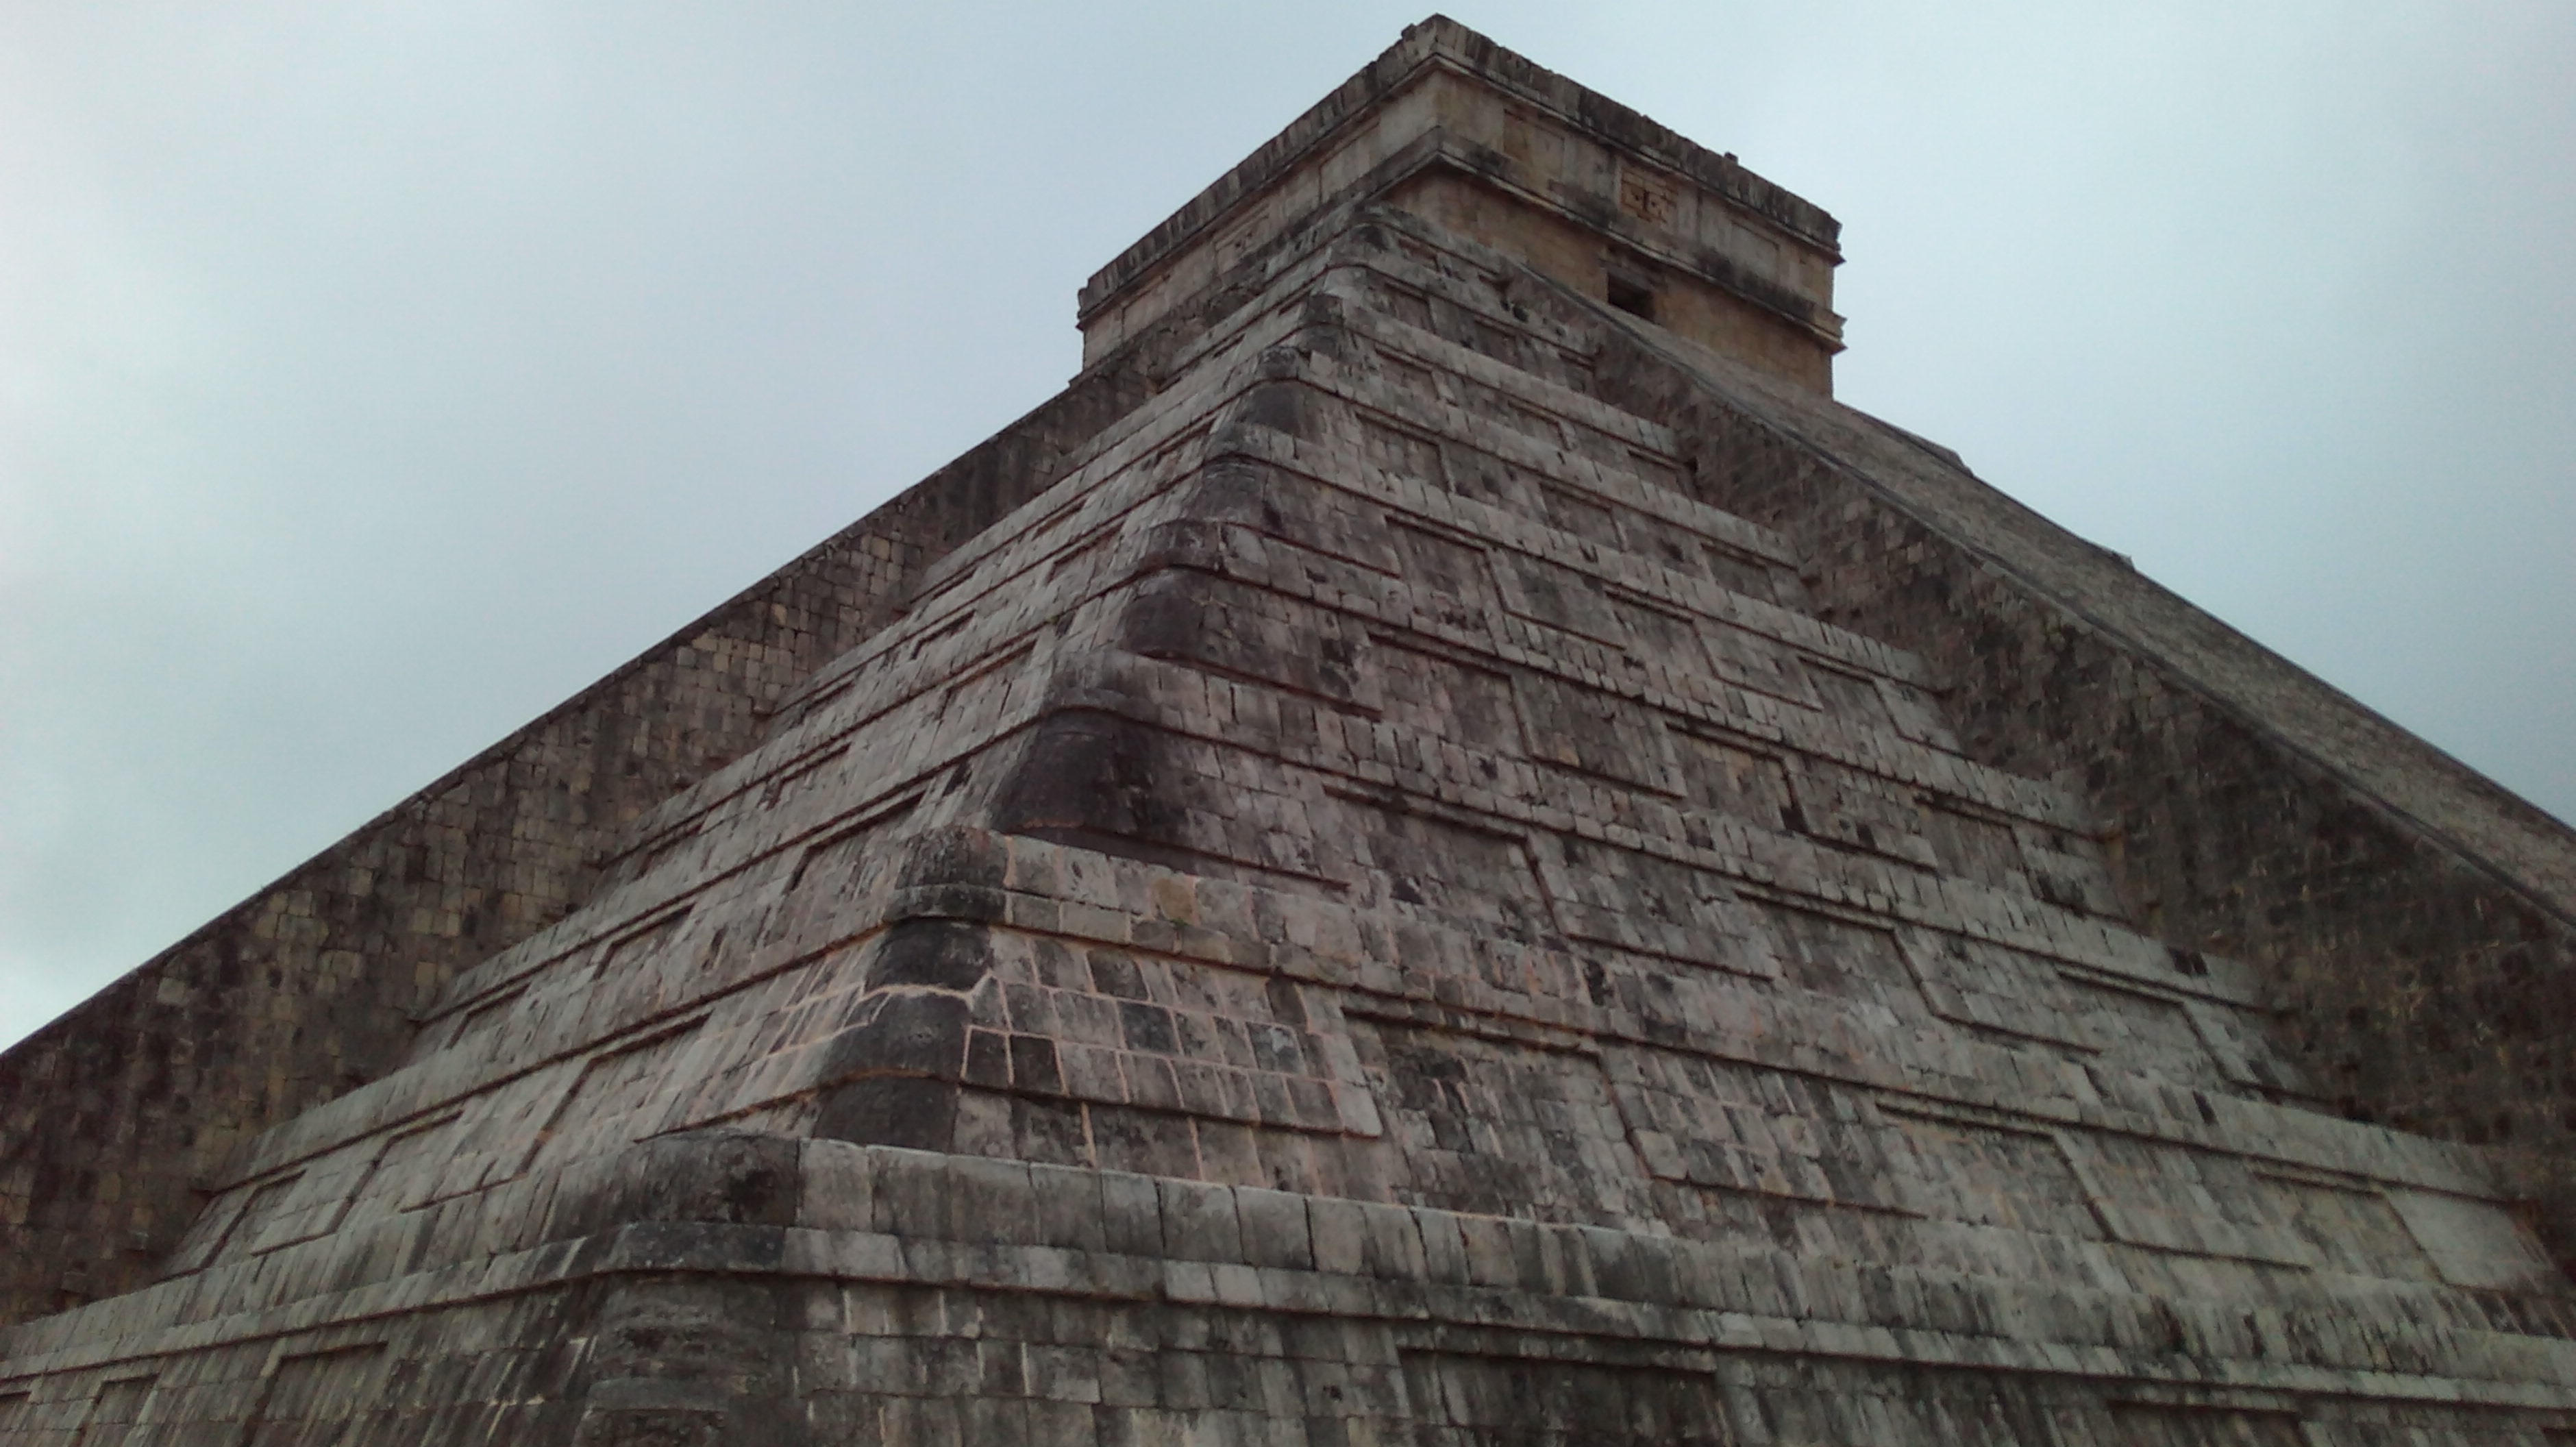
architecture, building, monument, tower, pyramid, landmark, facade, temple, history, archaeological site, ancient history, maya civilization